Hanshin Education Incident

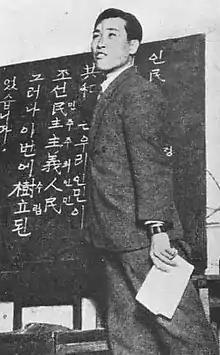
Teacher at a Korean ethnic school in Japan (1945–1949)

Korea went through a period of Japanese occupation from 1910 until 1945, starting with the Japan–Korea Treaty of 1910, which integrated Korea into the Japanese Empire as a protectorate. In 1938, the Japanese government adopted a policy that aimed to assimilate Koreans by replacing Korean language education with Japanese language education. By 1943, speaking Korean was forbidden. Despite resistance, many Koreans also adopted Japanese names, in hopes of improving their opportunities and avoiding discrimination. Those who did not comply with the policy were forbidden from attending school, collecting wartime rations or working for the government.